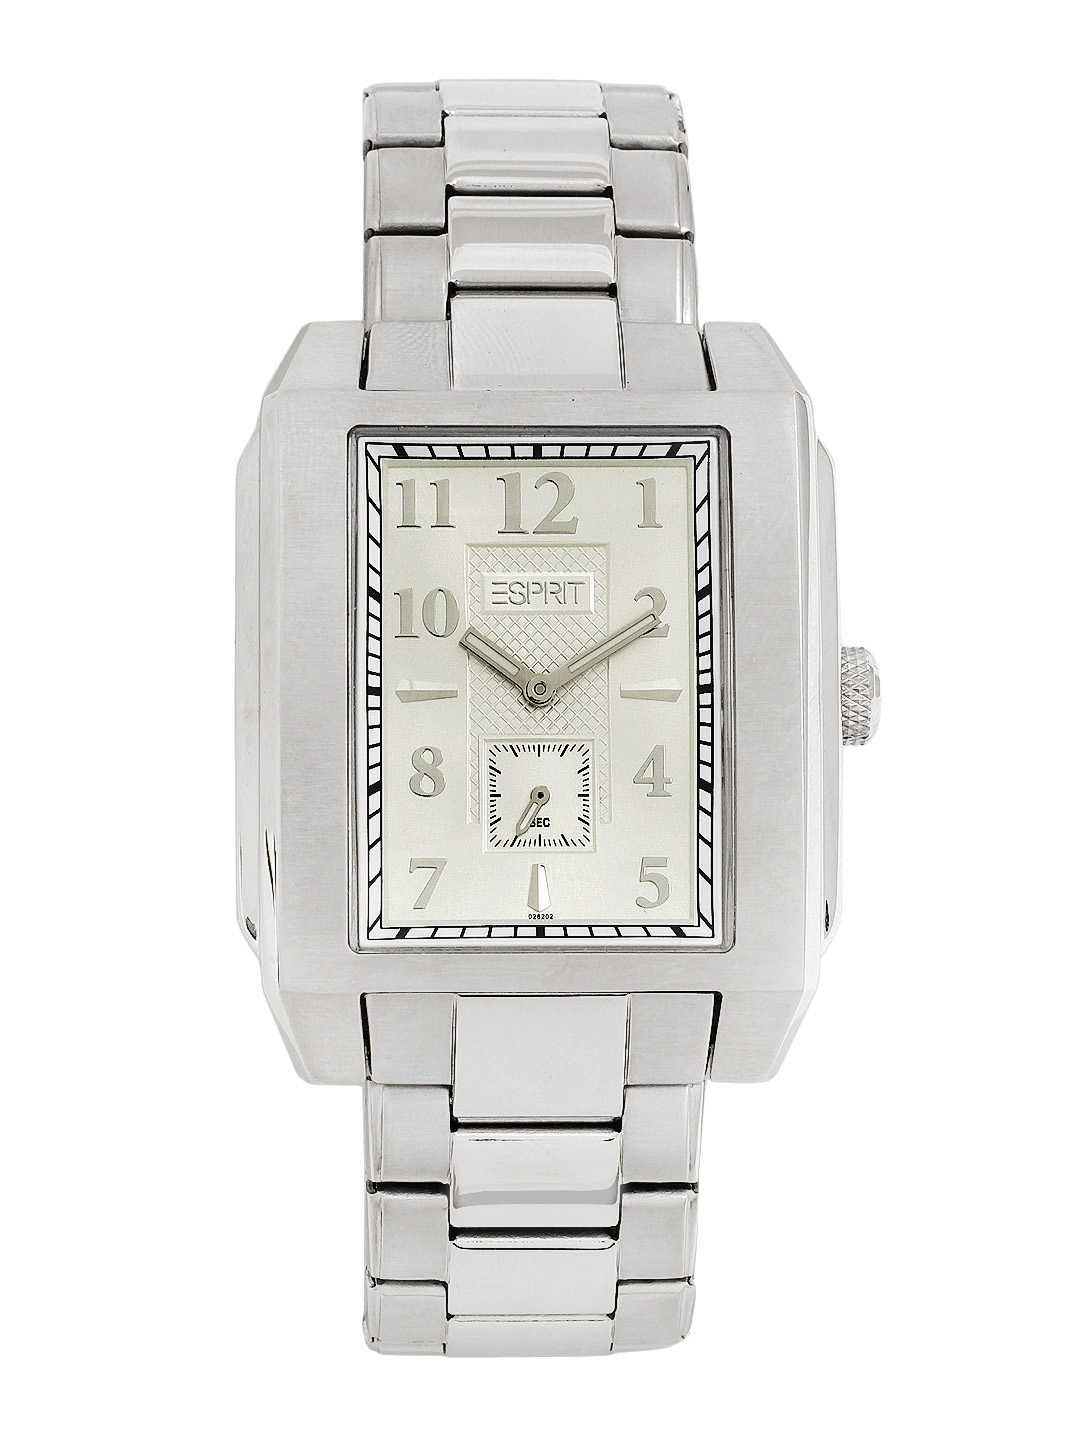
ESPRIT Men Corso Silver Watch
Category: Free Items / Free Gifts / Free Gifts
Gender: Men
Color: Steel
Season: Winter 2016
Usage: Casual